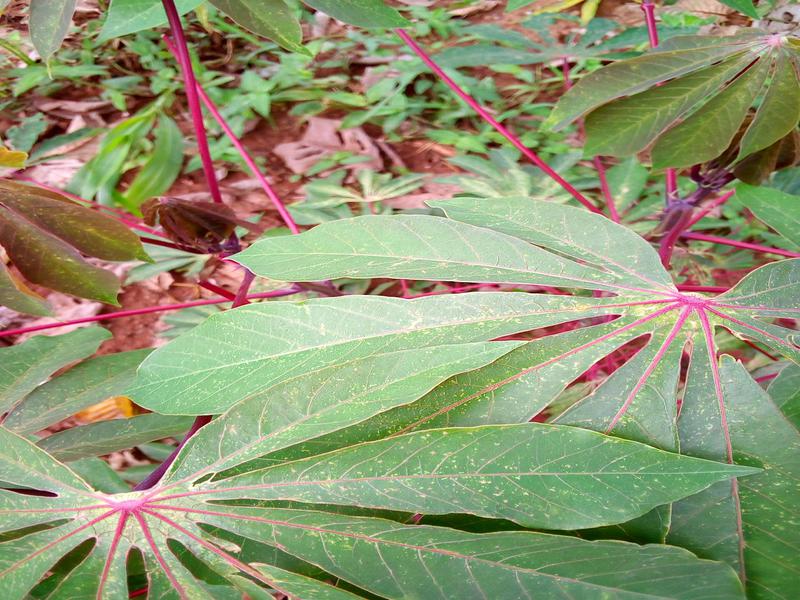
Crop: cassava
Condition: green_mottle